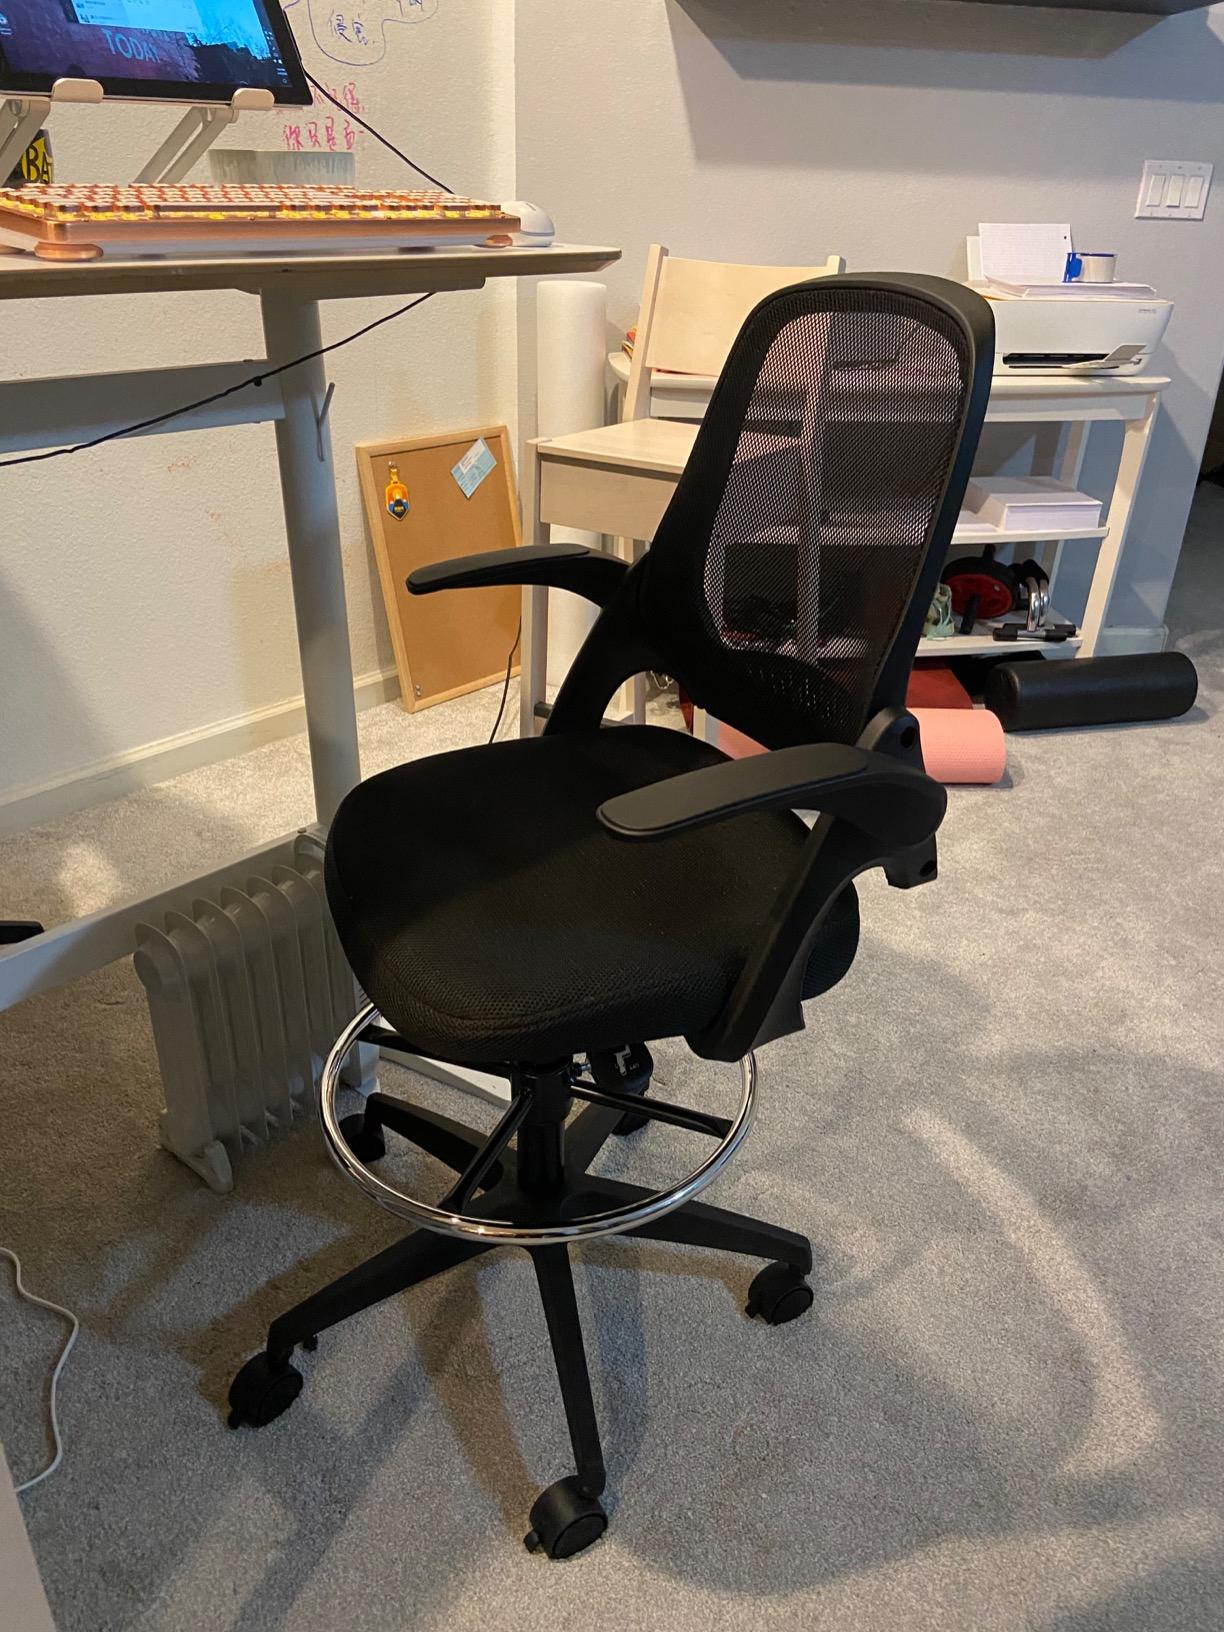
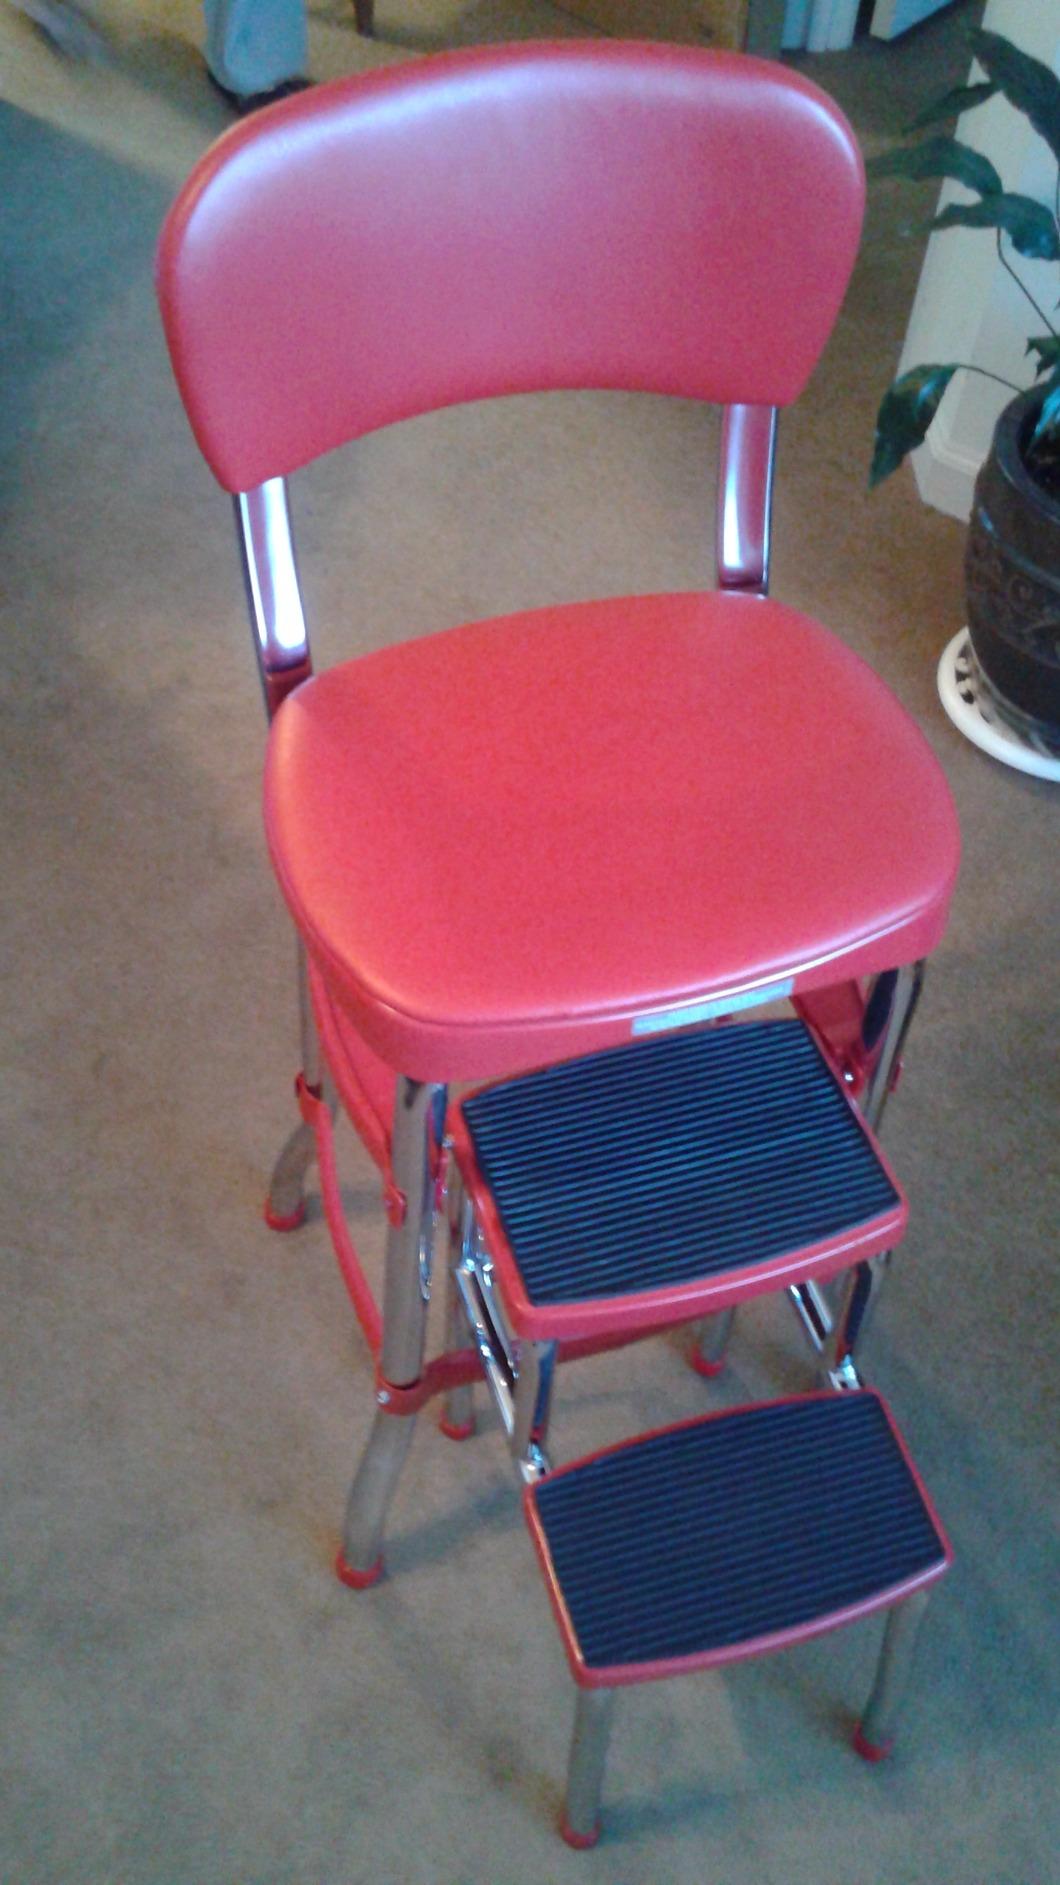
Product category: items_chair
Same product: no